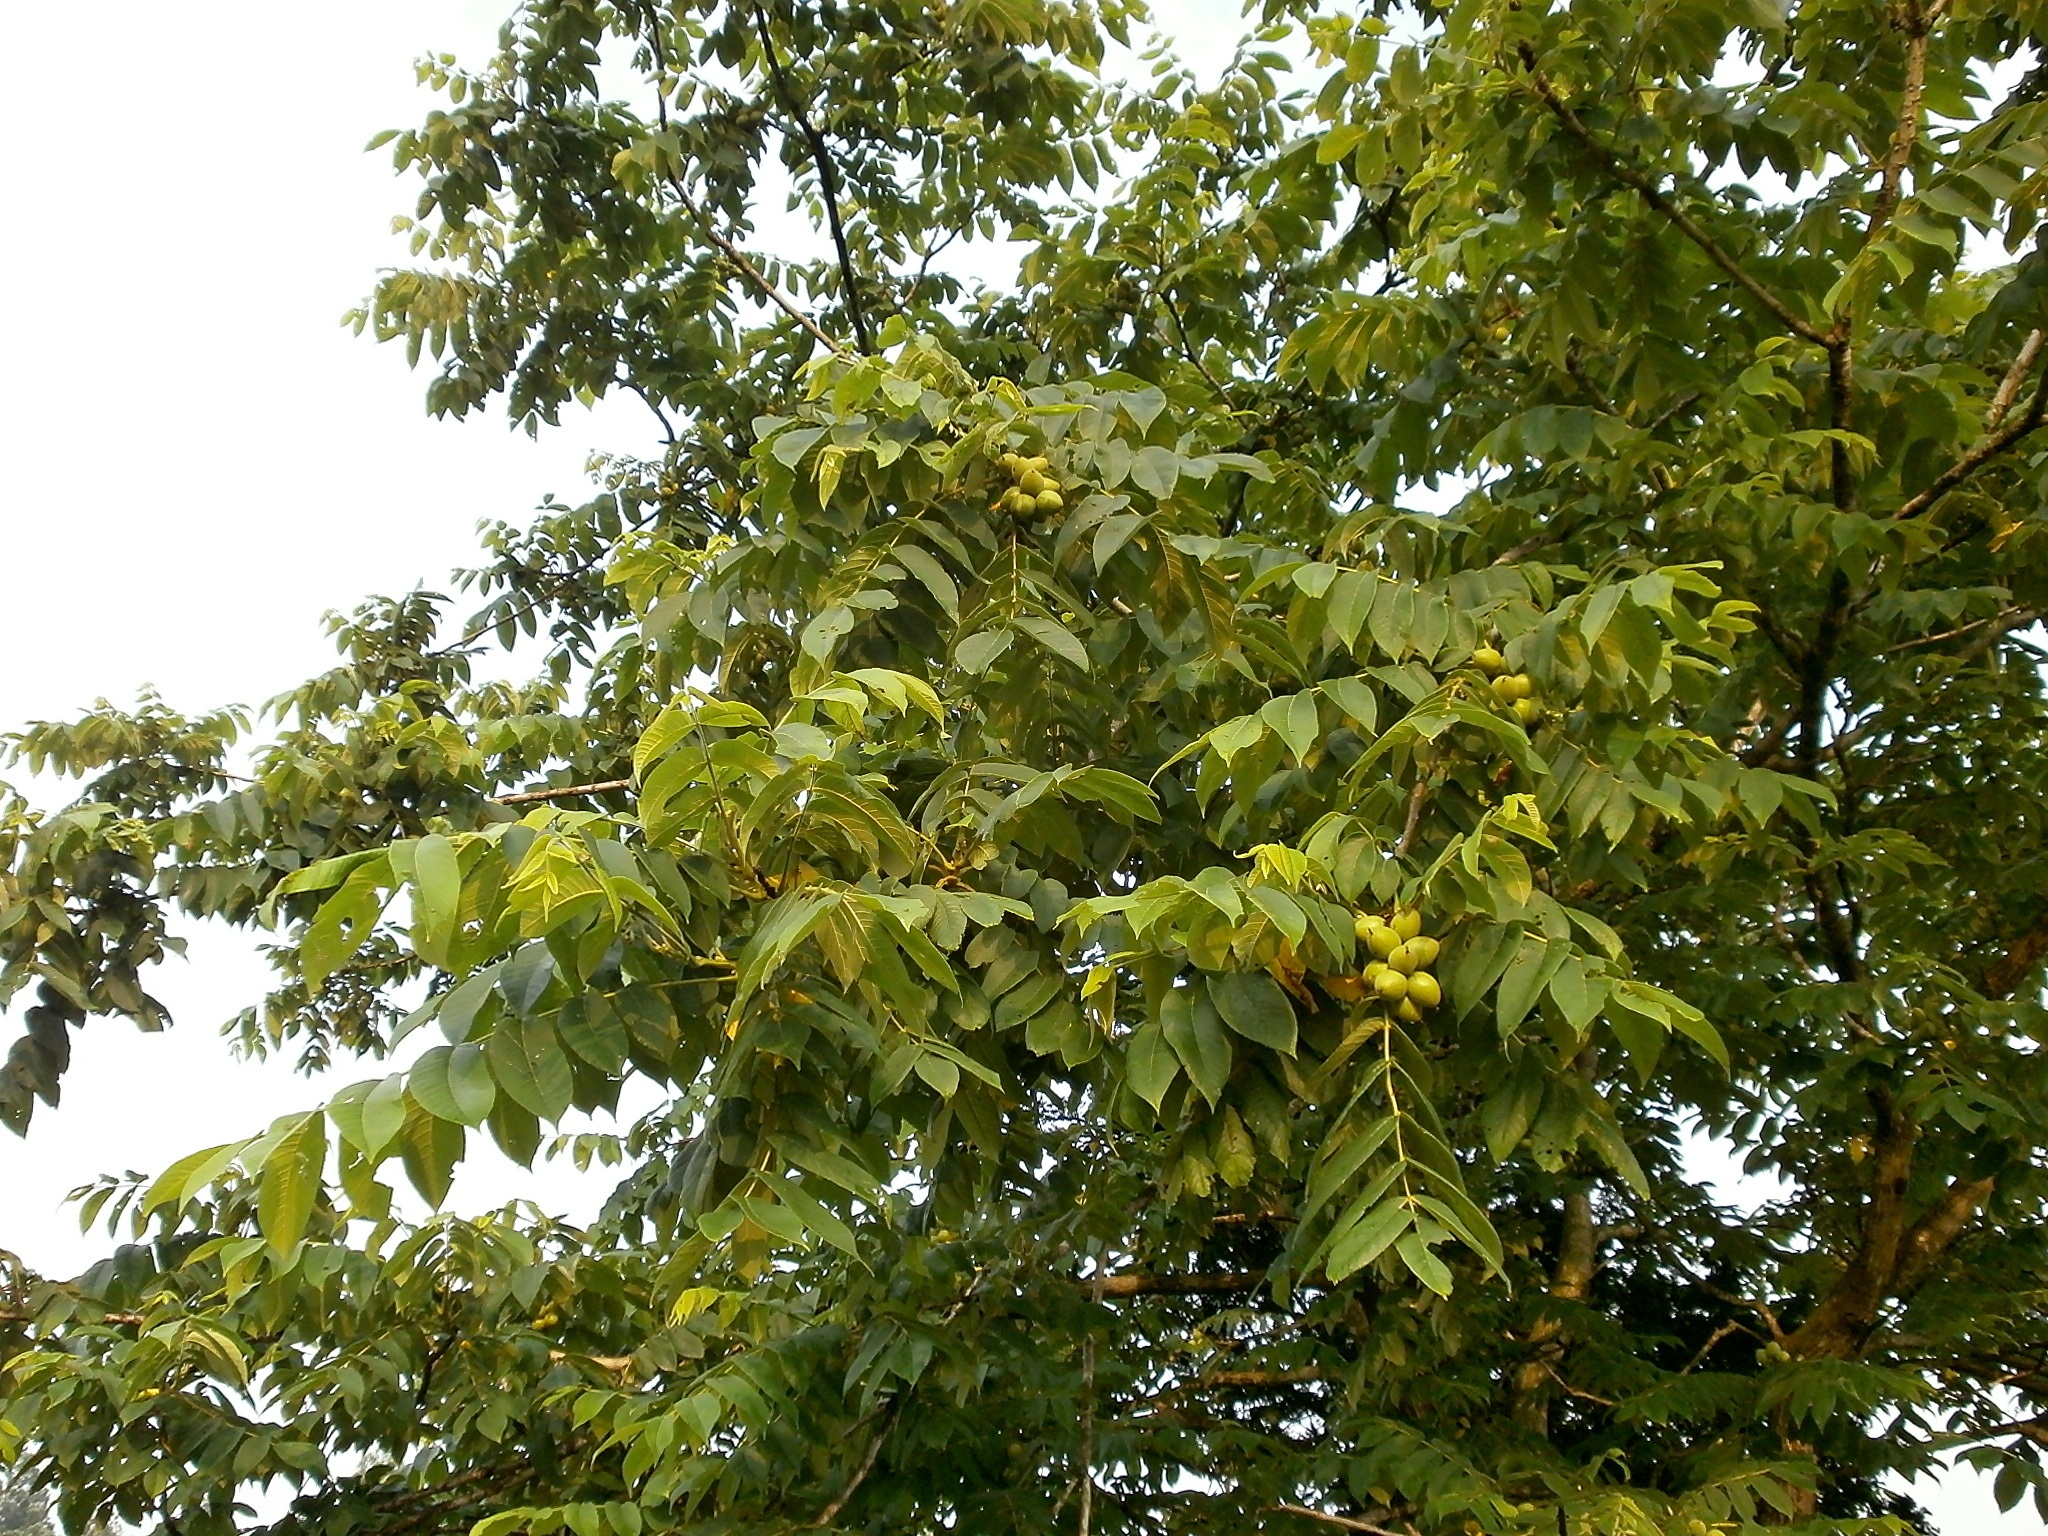
tree, branch, plant, fruit, leaf, flower, food, produce, evergreen, walnut, shrub, deciduous, arboretum, flowering plant, blue fruit, woody plant, land plant, plane tree family, walnut trees, chopped walnuts